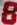
Number: 8